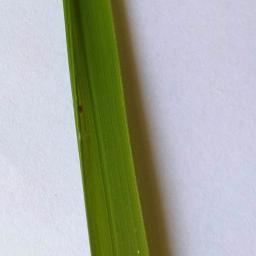
Label: Rice___Brown_Spot